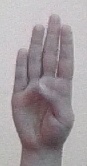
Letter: kaaf